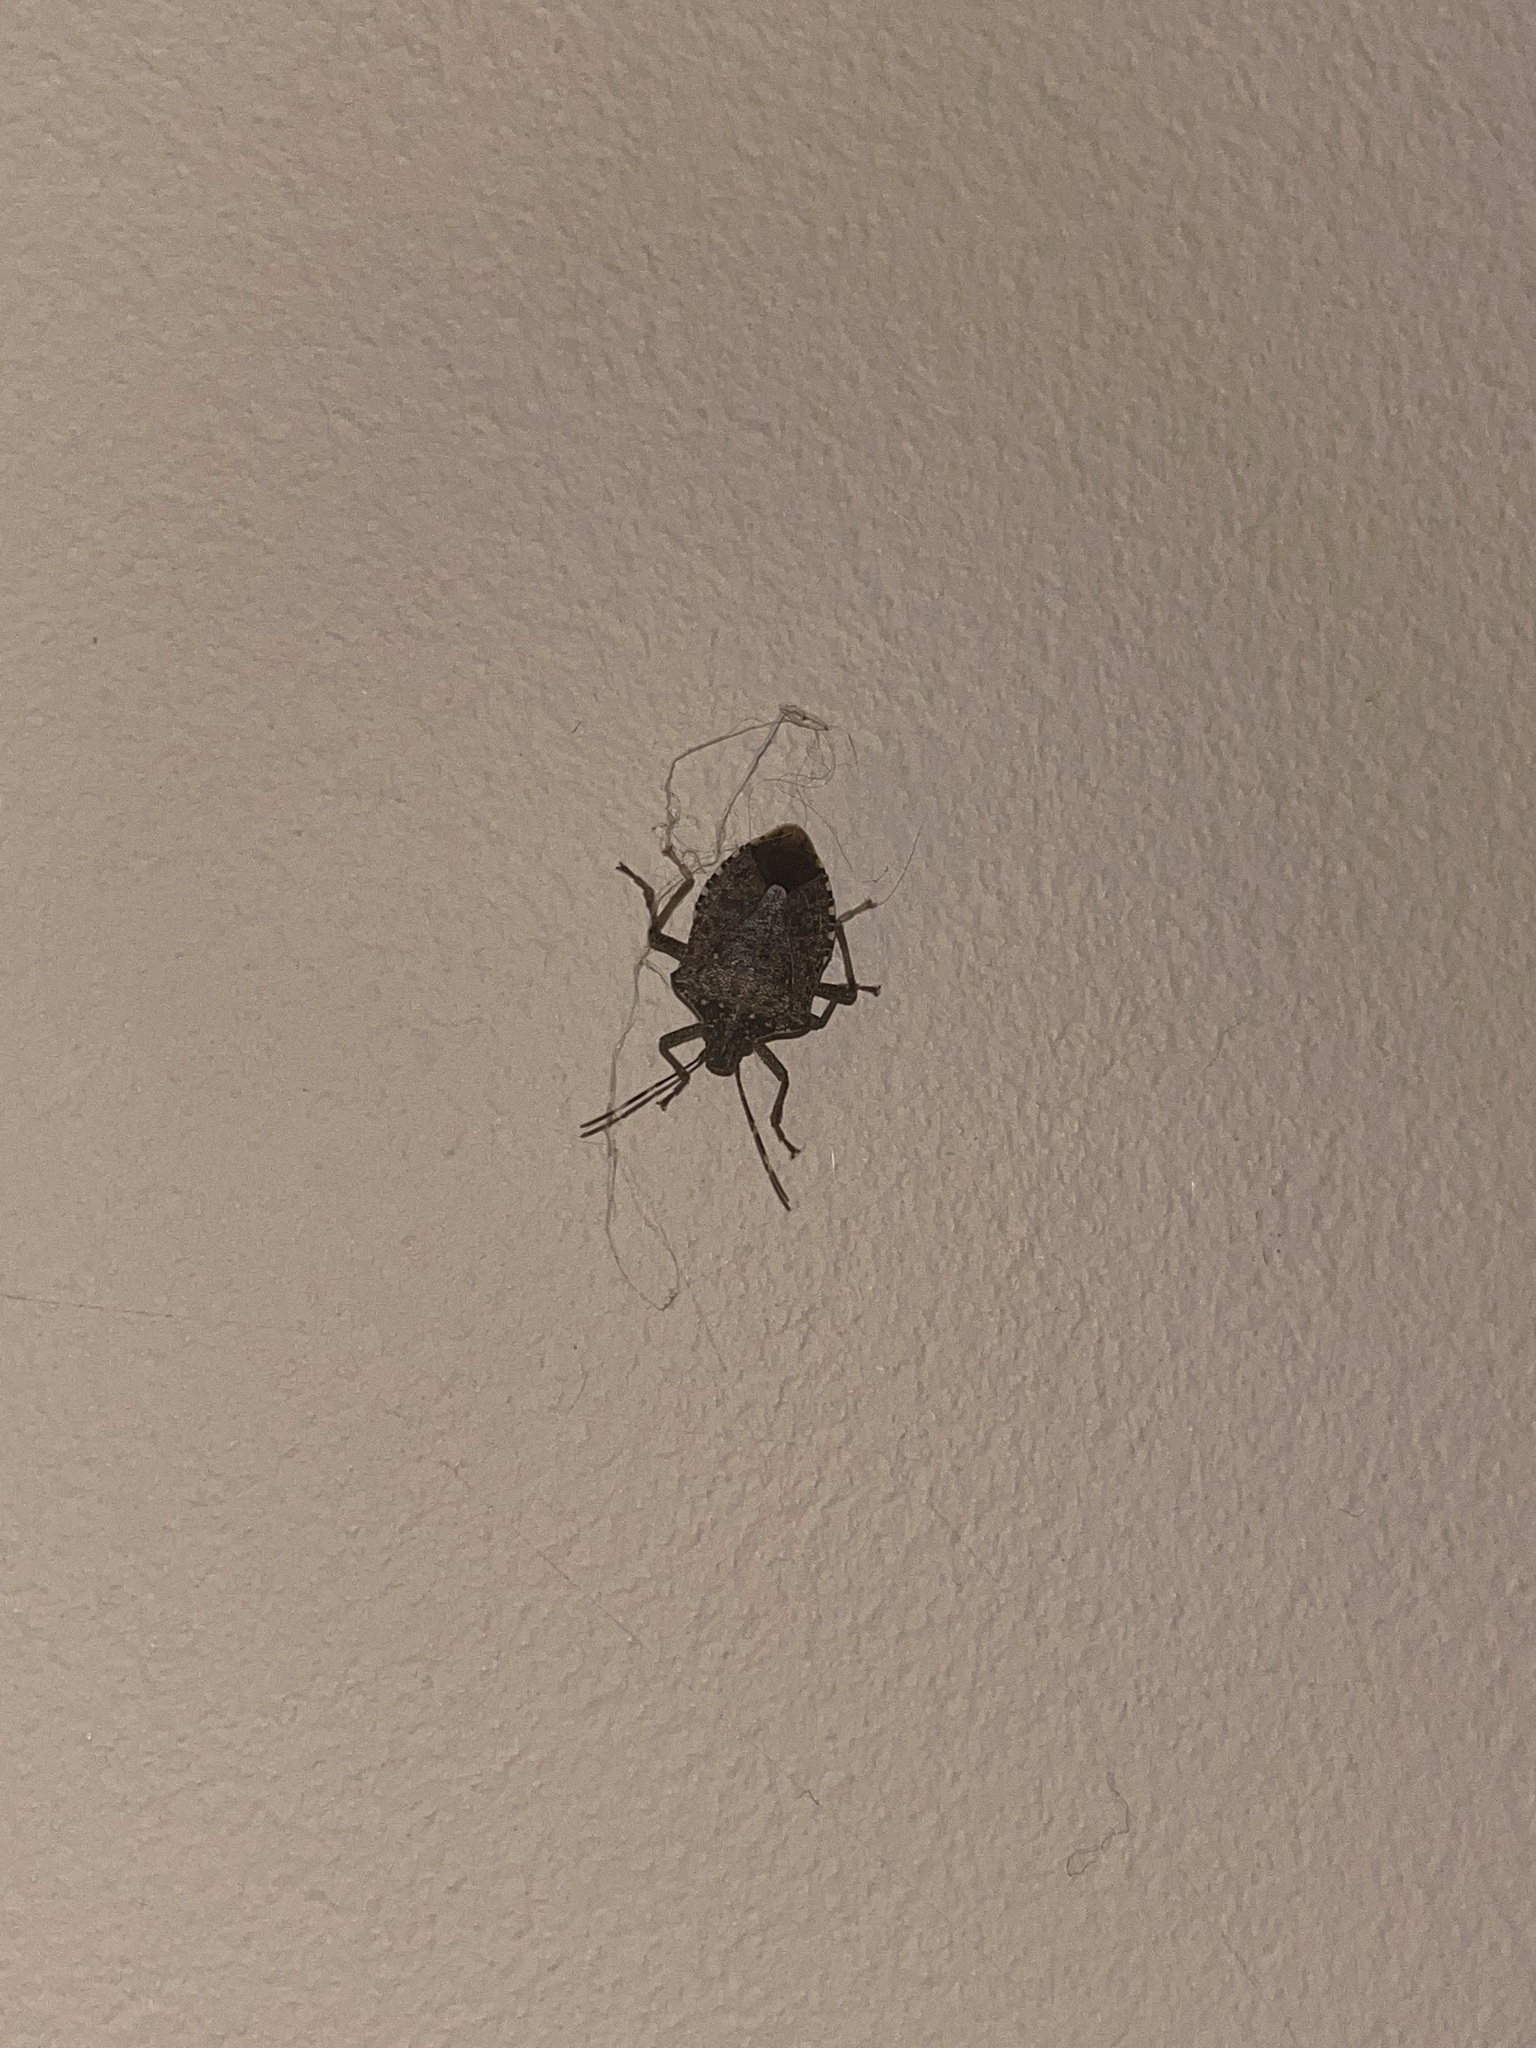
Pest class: stink_bug